Laajasalo

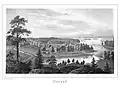
Illustration in Finland framstäldt i teckningar edited by Zacharias Topelius and published 1845-1852.

Laajasalo is a group of islands that forms a Southeast Helsinki's neighbourhood in southern Helsinki, the capital of Finland. As of 2018, it had a population of 18,876. It is Helsinki's 49th district. Subdivisions of the district include Kruunuvuorenranta, Yliskylä, Jollas and Tullisaari.